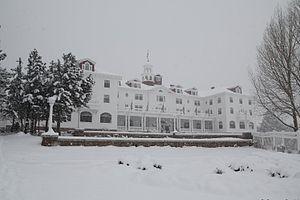
Shining, ou Shining : L'Enfant lumière au Québec, film d'horreur américano-britannique sorti en 1980, est le onzième long métrage réalisé par Stanley Kubrick, avec Jack Nicholson, Shelley Duvall et Danny Lloyd dans les rôles principaux.
Le Stanley Hotel est un hôtel de 142 chambres situé à Estes Park, au Colorado. Il offre une vue panoramique sur les montagnes Rocheuses et particulièrement le pic Longs.
Stephen King [ˈstiːvən kɪŋ] est un écrivain américain né le 21 septembre 1947 à Portland.